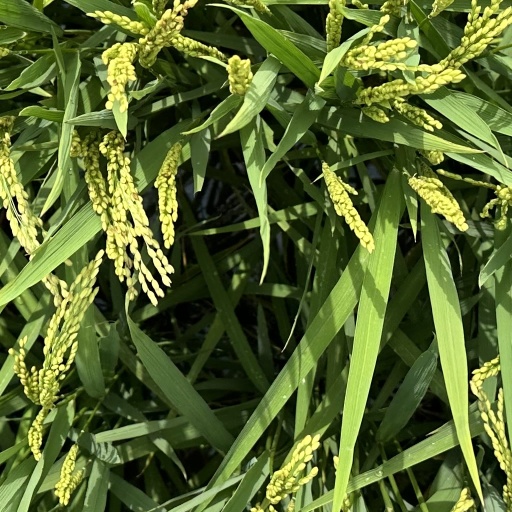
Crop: rice